Bizana

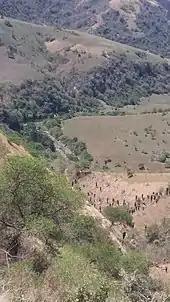
Bizana rurals

The Wild Coast Sun casino and hotel by Sun international group is in the Bizana District, situated 56,6 kilometres from the town. The Wild Coast Sun hosted Idols SA theatre week in 2016 and 2017. Bizana is in the Wild coast area and has beautiful beaches. One of them is Silver Beach, a beautiful and peaceful beach in the Xholobeni area, where a hotel complex is located. The controversial Xolobeni mine has been proposed to mine the area's titanium reserves.